Anthropology from a Pragmatic Point of View

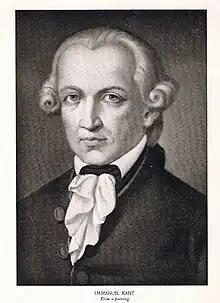
Kant's book sums up the work of his Albertus Universität course and its philosophical explorations, the writing evaluating the intersections of morality and nature within human experience.

Kant's work distills the content that he taught in an annual course at the Albertus Universität in then Königsberg, Germany, a program which Kant set forth from 1772 until his retirement in 1796. The book came out in 1798 with the intent of exposing Kant's viewpoints on the then embryonic intellectual field of anthropology to a wider audience. Despite not being free, unlike other speaking engagements by Kant, the philosopher's classes on the topic had achieved widespread popular interest in contrast to previous attempts to spread his general ideas to the masses.